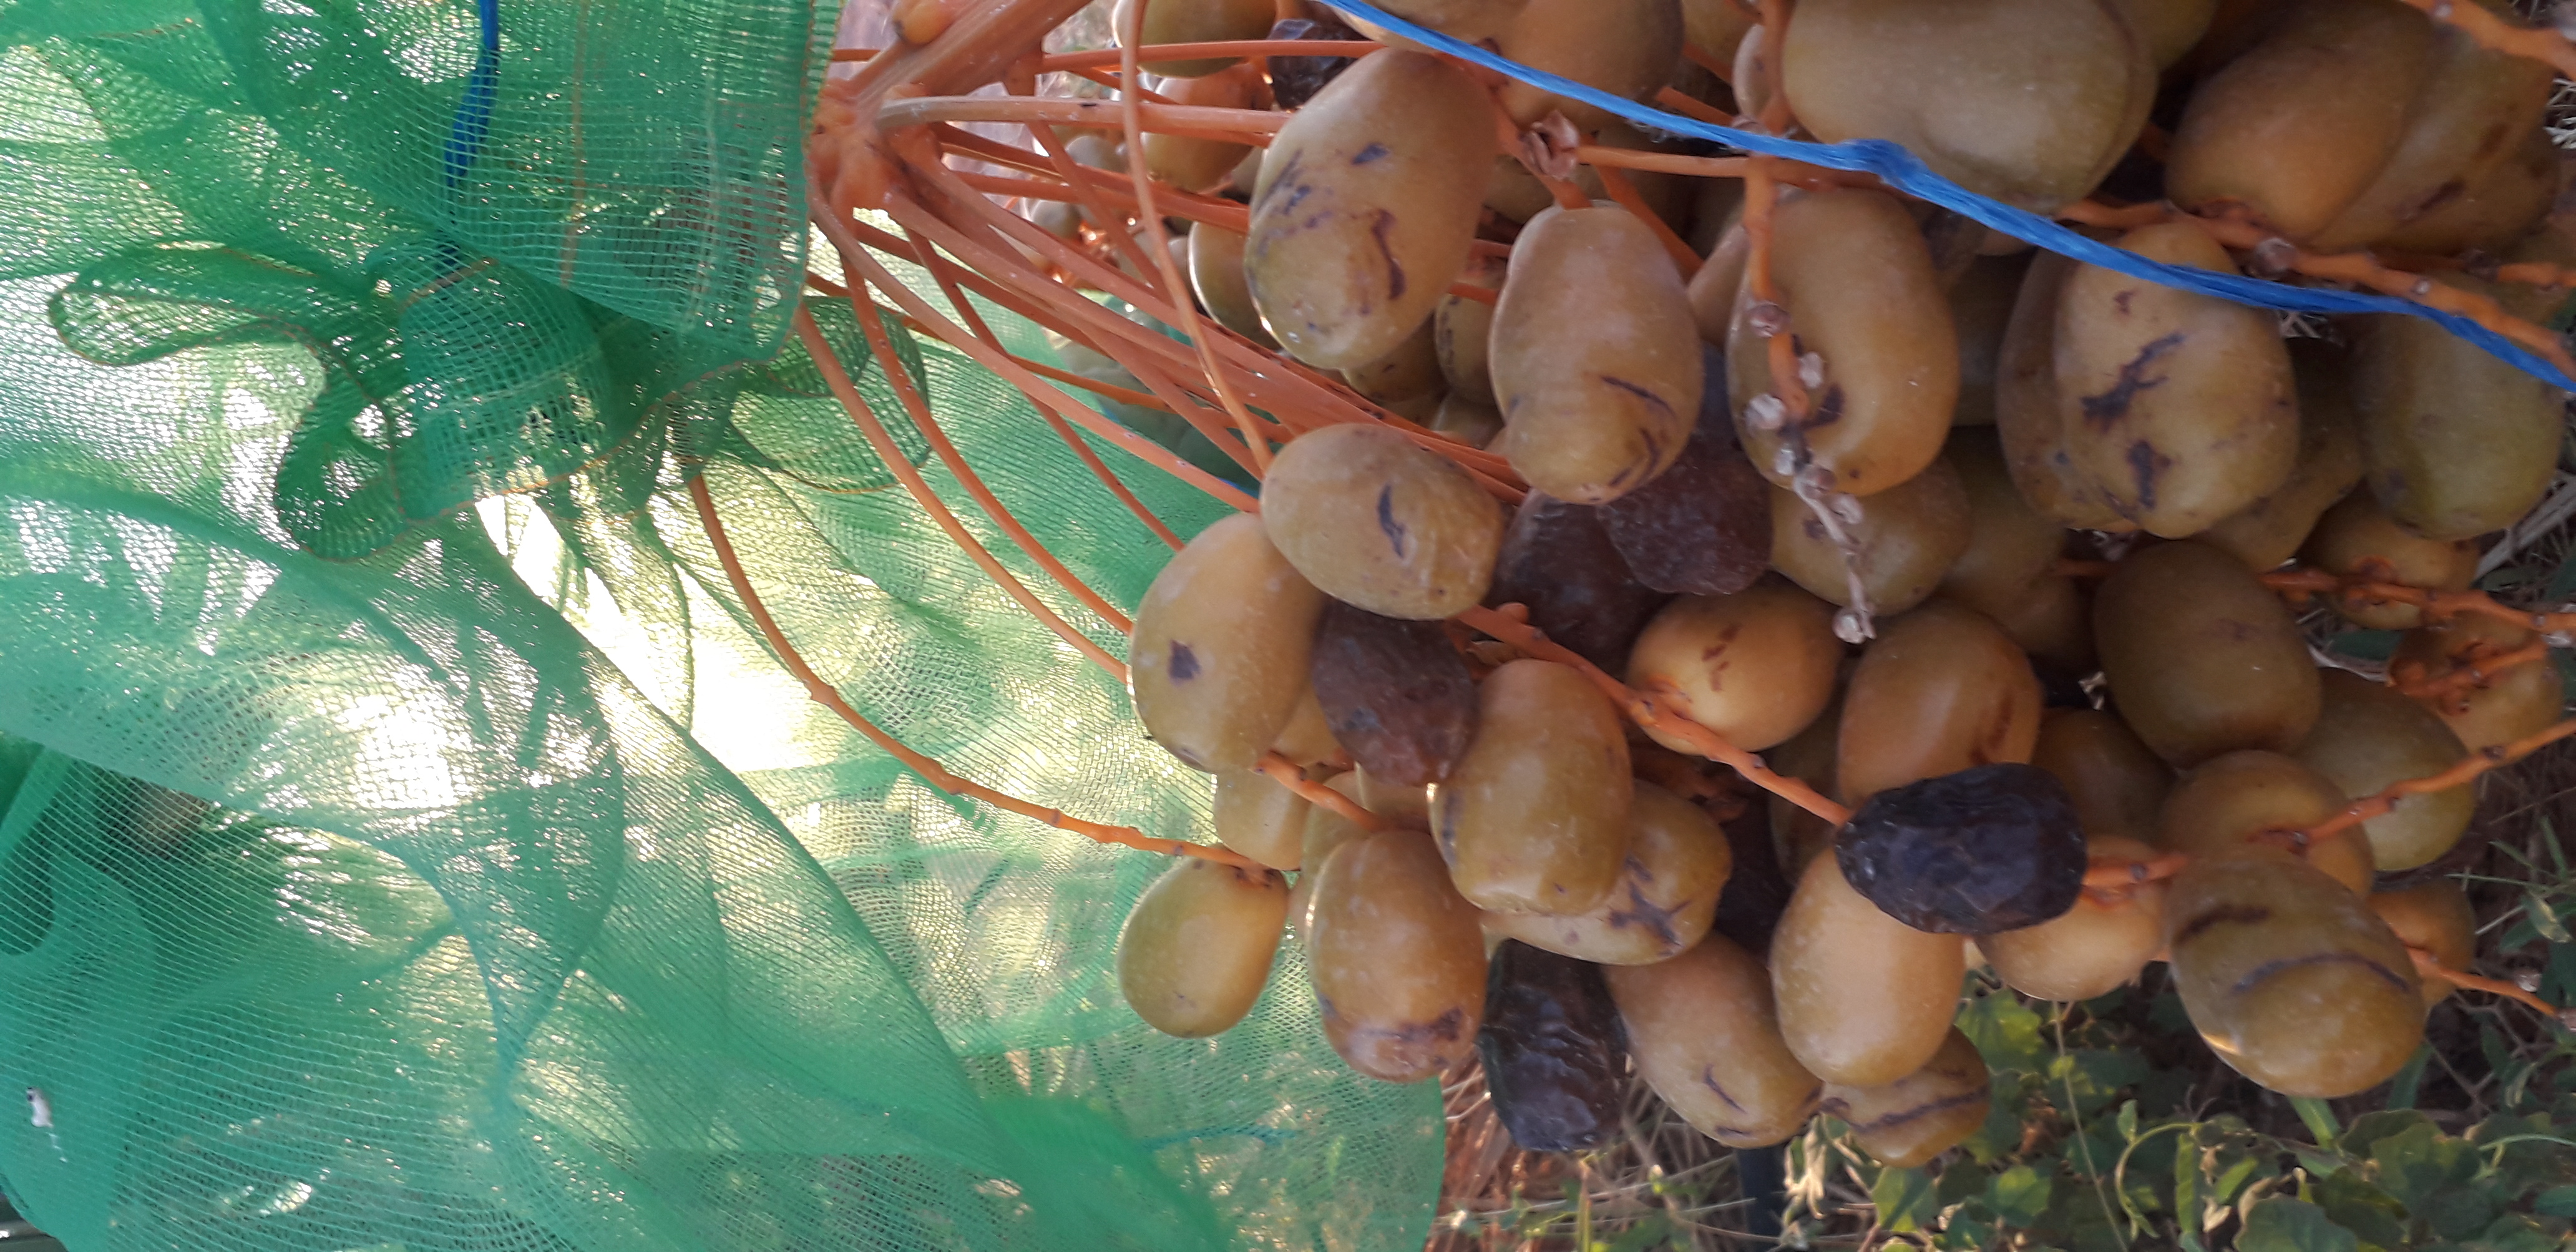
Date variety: Boufagous